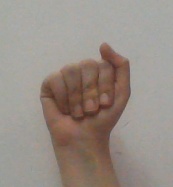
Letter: saad